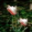
Label: tulip